E. H. Darby Lustron House

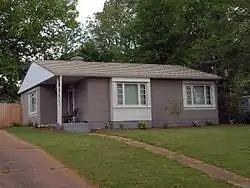
The house in April 2017

The E. H. Darby Lustron House (also known as the Price Irons House) is a historic residence in Florence, Alabama. The house was built in 1949 by Elton H. Darby, one of the co-owners of Southern Sash, the Lustron house dealer in The Shoals. It is one of five remaining Lustron houses in the Shoals area and one of three in Florence. The prefabricated house has a side-gable roof covered with metal shingles. One corner of the house is recessed to form an entry porch. The house is clad in square porcelain enamel panels painted grey. The house is Lustron's two-bedroom Westchester Deluxe model, which features a shallow bay window in the living room. The house was listed on the National Register of Historic Places in 2000.